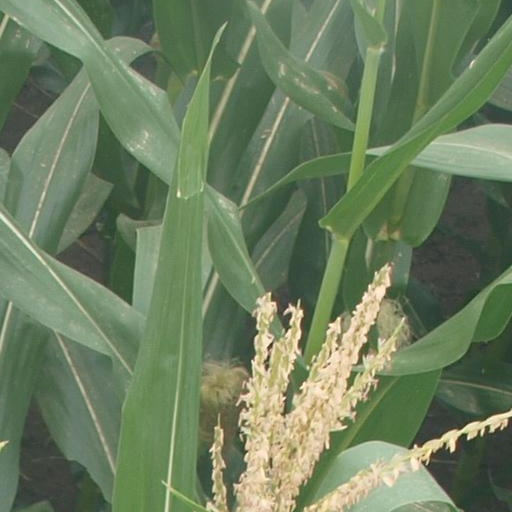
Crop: maize; corn